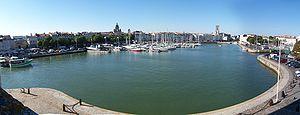
Panoramique du Vieux-Port de La Rochelle, créé avec Hugin et GIMP à partir de photographies personnelles.
Ville fortifiée, La Rochelle comporte de nombreux monuments de défense, dont les plus connus sont les tours médiévales du Vieux-Port, qui en gardent l’entrée et l’ont rendue mondialement célèbre. Durant son histoire, La Rochelle a perdu beaucoup de ses monuments, comme les remparts qui fortifiaient la ville et qui étaient percés par des portes également disparues. On estime ces disparitions aux alentours de 1910-1930 lors de l'expansion de La Rochelle avec notamment l'implantation de sa Gare. Entre 2016 et 2020, La Rochelle réalise de nombreux travaux, notamment contre les inondations qui lui permet en même temps de valoriser son patrimoine comme au Gabut, aux pieds de la tour saint-Nicolas mais également dans les rues du centre ville.
Le Vieux-Port est le plus ancien port de La Rochelle et le cœur historique de cette ville de Charente-Maritime. La tour de la chaîne et la tour Saint-Nicolas gardent l'entrée de ce port médiéval.